2022 FIFA World Cup

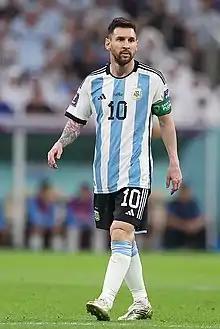
Argentina captain and forward Lionel Messi won the Golden Ball award, becoming the first player to win it twice.

Group E began with Japan facing 2014 champions Germany. After an early penalty kick was converted by Germany's İlkay Gündoğan, Japan scored two second-half goals by Ritsu Dōan and Takuma Asano in a 2–1 win. In the second group match, Spain defeated Costa Rica 7–0. First-half goals by Dani Olmo, Marco Asensio, and Ferran Torres were followed by goals by Gavi, Carlos Soler, Alvaro Morata, and a second by Torres. This was the largest defeat in a World Cup since Portugal's victory over North Korea in the 2010 event by the same scoreline. Costa Rica defeated Japan 1–0, with Keysher Fuller scoring with Costa Rica's first shot on target of the tournament. Germany and Spain drew 1–1, with Álvaro Morata scoring for Spain and Niclas Füllkrug scoring for Germany. Morata scored the opening goal for Spain against Japan as they controlled the first half of the match. Japan equalised on Ritsu Doan before a second goal by Ao Tanaka was heavily investigated by VAR for the ball potentially being out of play. The goal was awarded, and Japan won the group following a 2–1 win. Disputes over the VAR's call was only settled when the Associated Press released an iconic bird's eye photo of the ball after the match. Serge Gnabry scored on ten minutes for Germany against Costa Rica and they led until half-time. Germany required a win, and for Japan to not win their match, or for both teams to win their matches by a combined goal difference of at least 9 goals, to qualify. In the second half, goals by Yeltsin Tejeda and Juan Vargas gave Costa Rica a 2–1 lead, which would have qualified them into the knockout stages ahead of Spain. Germany scored three further goals—two by Kai Havertz and a goal by Niclas Fullkrug, ending in a 4–2 win for Germany—which was not enough to qualify them for the final stages. This was the second time in a row that the four-time champions failed to progress past the group stages. Japan won the group ahead of Spain.